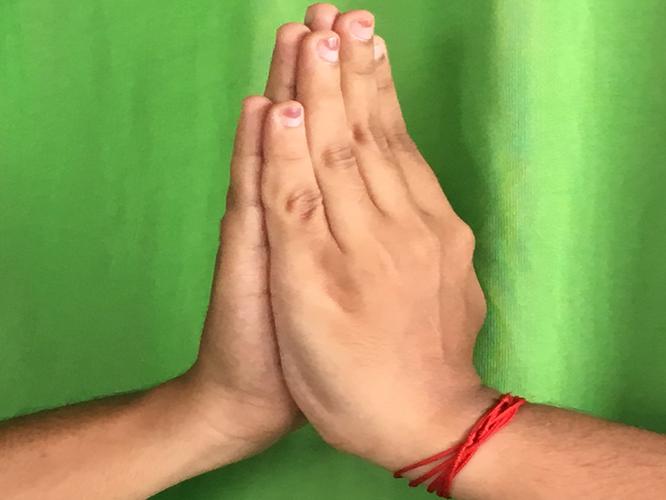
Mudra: Anjali
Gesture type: double_hand